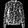
Label: Coat